Athol Shmith

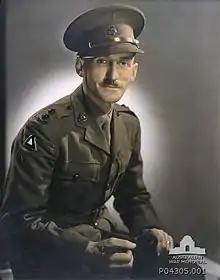
Lt Hamilton Lamb MLA photographed by Athol Shmith; a portrait typical of those he produced of service personnel during WW2

The outbreak of the Second World War interrupted the studio work Shmith had just commenced after his move into the city. When he attempted to enlist, he failed the medical examination, but he conducted photographic analyses for the army, including the interpretation of aerials of the American landing in Italy. His studio produced portrait photographs of hundreds of servicewomen and men, including those of many Americans on leave in Melbourne. To meet demand, he employed numbers of other photographers including Hans Hasenpflug.